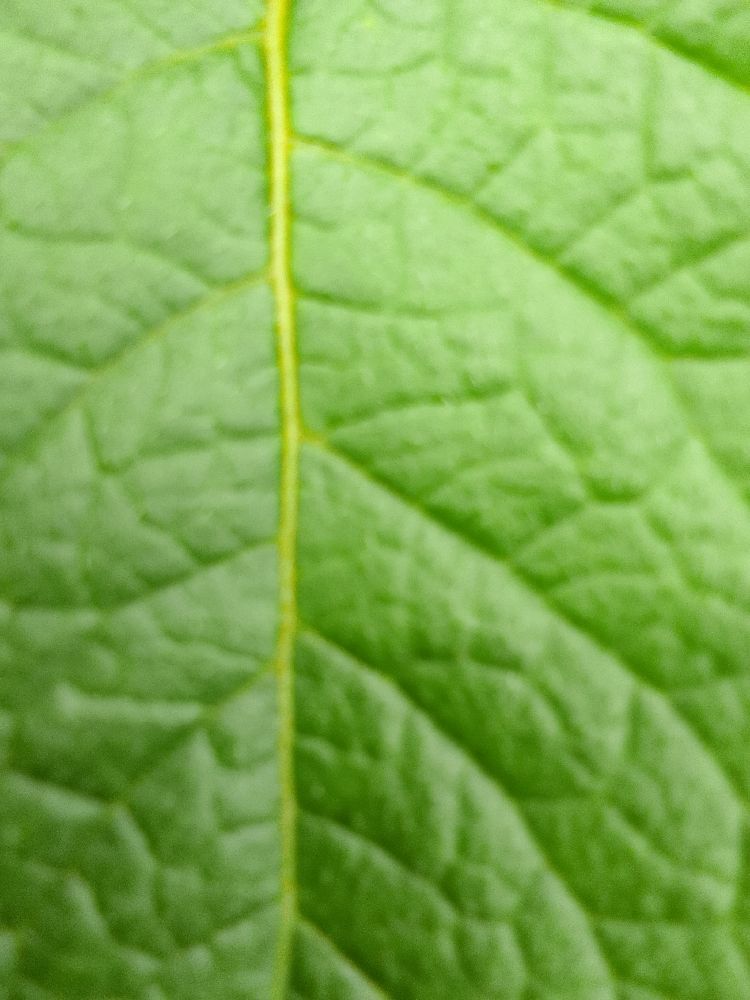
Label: Healthy